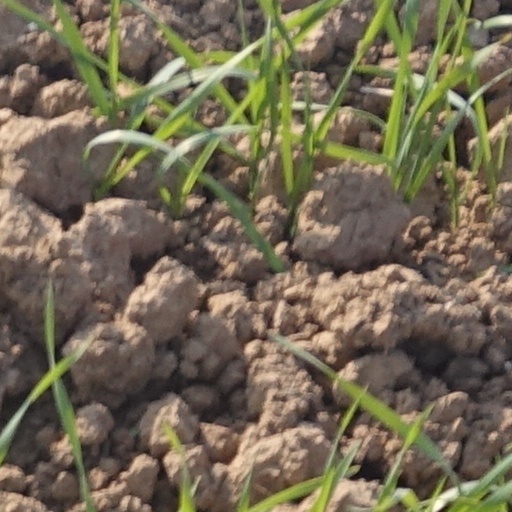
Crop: wheat